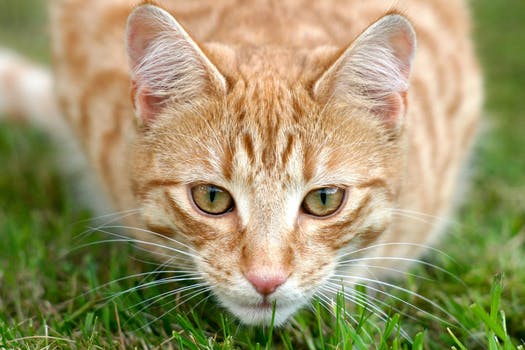
Label: No Watermark